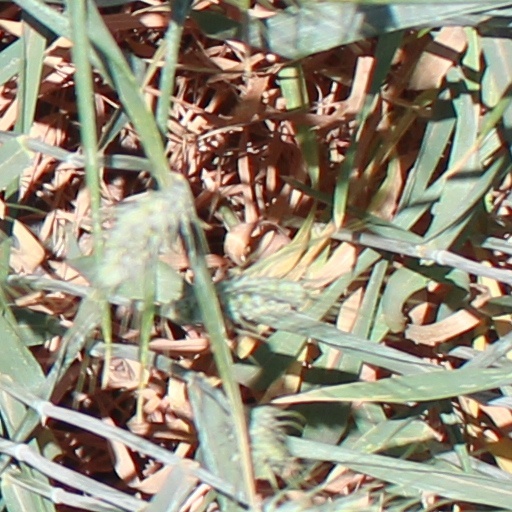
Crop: wheat